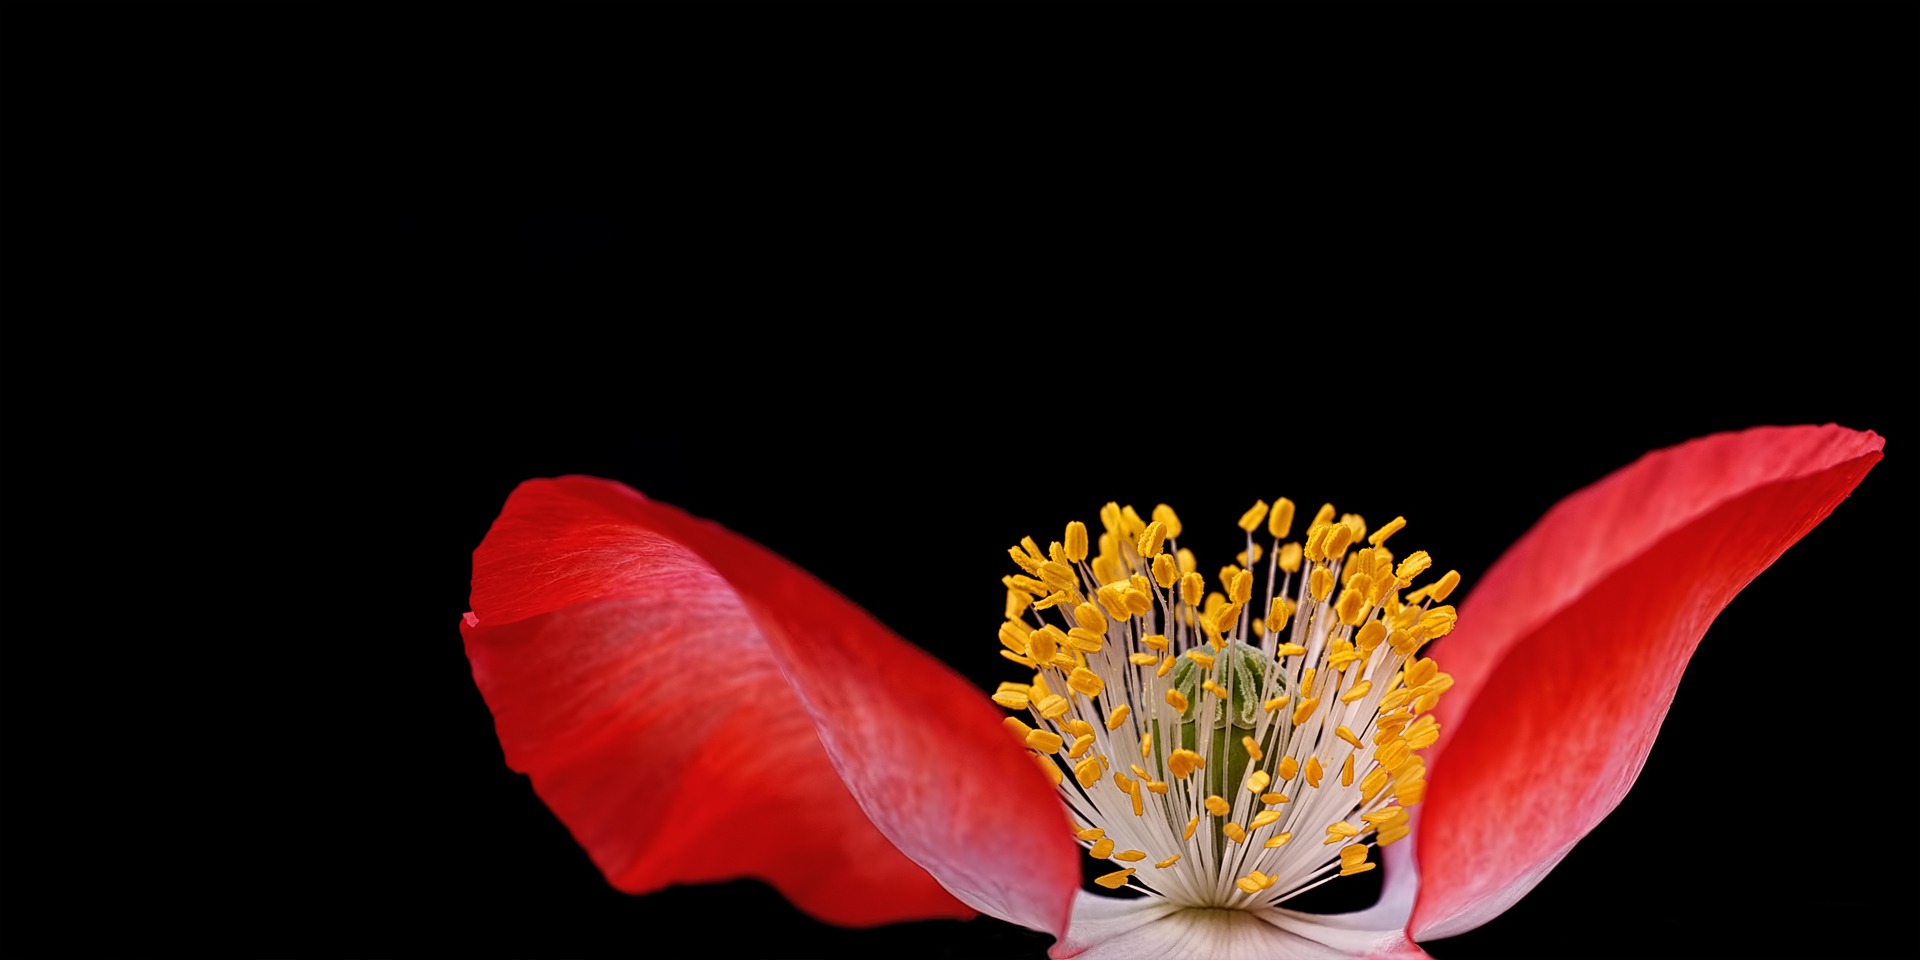
nature, blossom, plant, photography, leaf, flower, petal, bloom, isolated, pollen, red, color, insect, macro, black, yellow, close, flora, flowers, close up, petals, blossoms, pistil, poppy, macro photography, blossomed, flowering plant